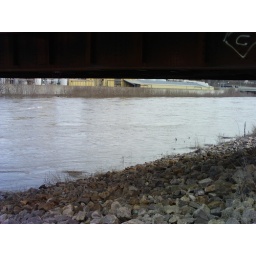
A shot of the river flooding from under the bridge